Louisa Montagu Douglas Scott, Duchess of Buccleuch

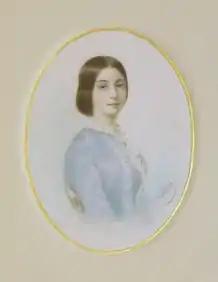
Pastel portrait of Louisa Jane Hamilton, Duchess of Buccleuch (1836–1912),

Louisa Jane Hamilton was born on Friday 26 August 1836 in Brighton, Sussex, England, the third child of fourteen born to James Hamilton, 1st Duke of Abercorn, and the former Lady Louisa Russell, daughter of John Russell, 6th Duke of Bedford.